Wireless Power Consortium

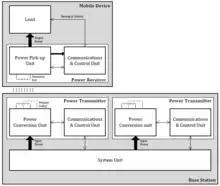
Official specifications of the Qi interface standard and the example of the standard in use by a charging pad and the compatible device.

The Wireless Power Consortium was established on 17 December 2008. It officially published the Qi interface standard and the low-power specification in August 2010. In October, Nokia joined the WPC. Huawei and Visteon became members of the WPC in November 2011. In May 2011, the consortium announced the low-power specification in May 2011 at the Auto Shanghai auto show and began to extend Qi to medium-power specifications.